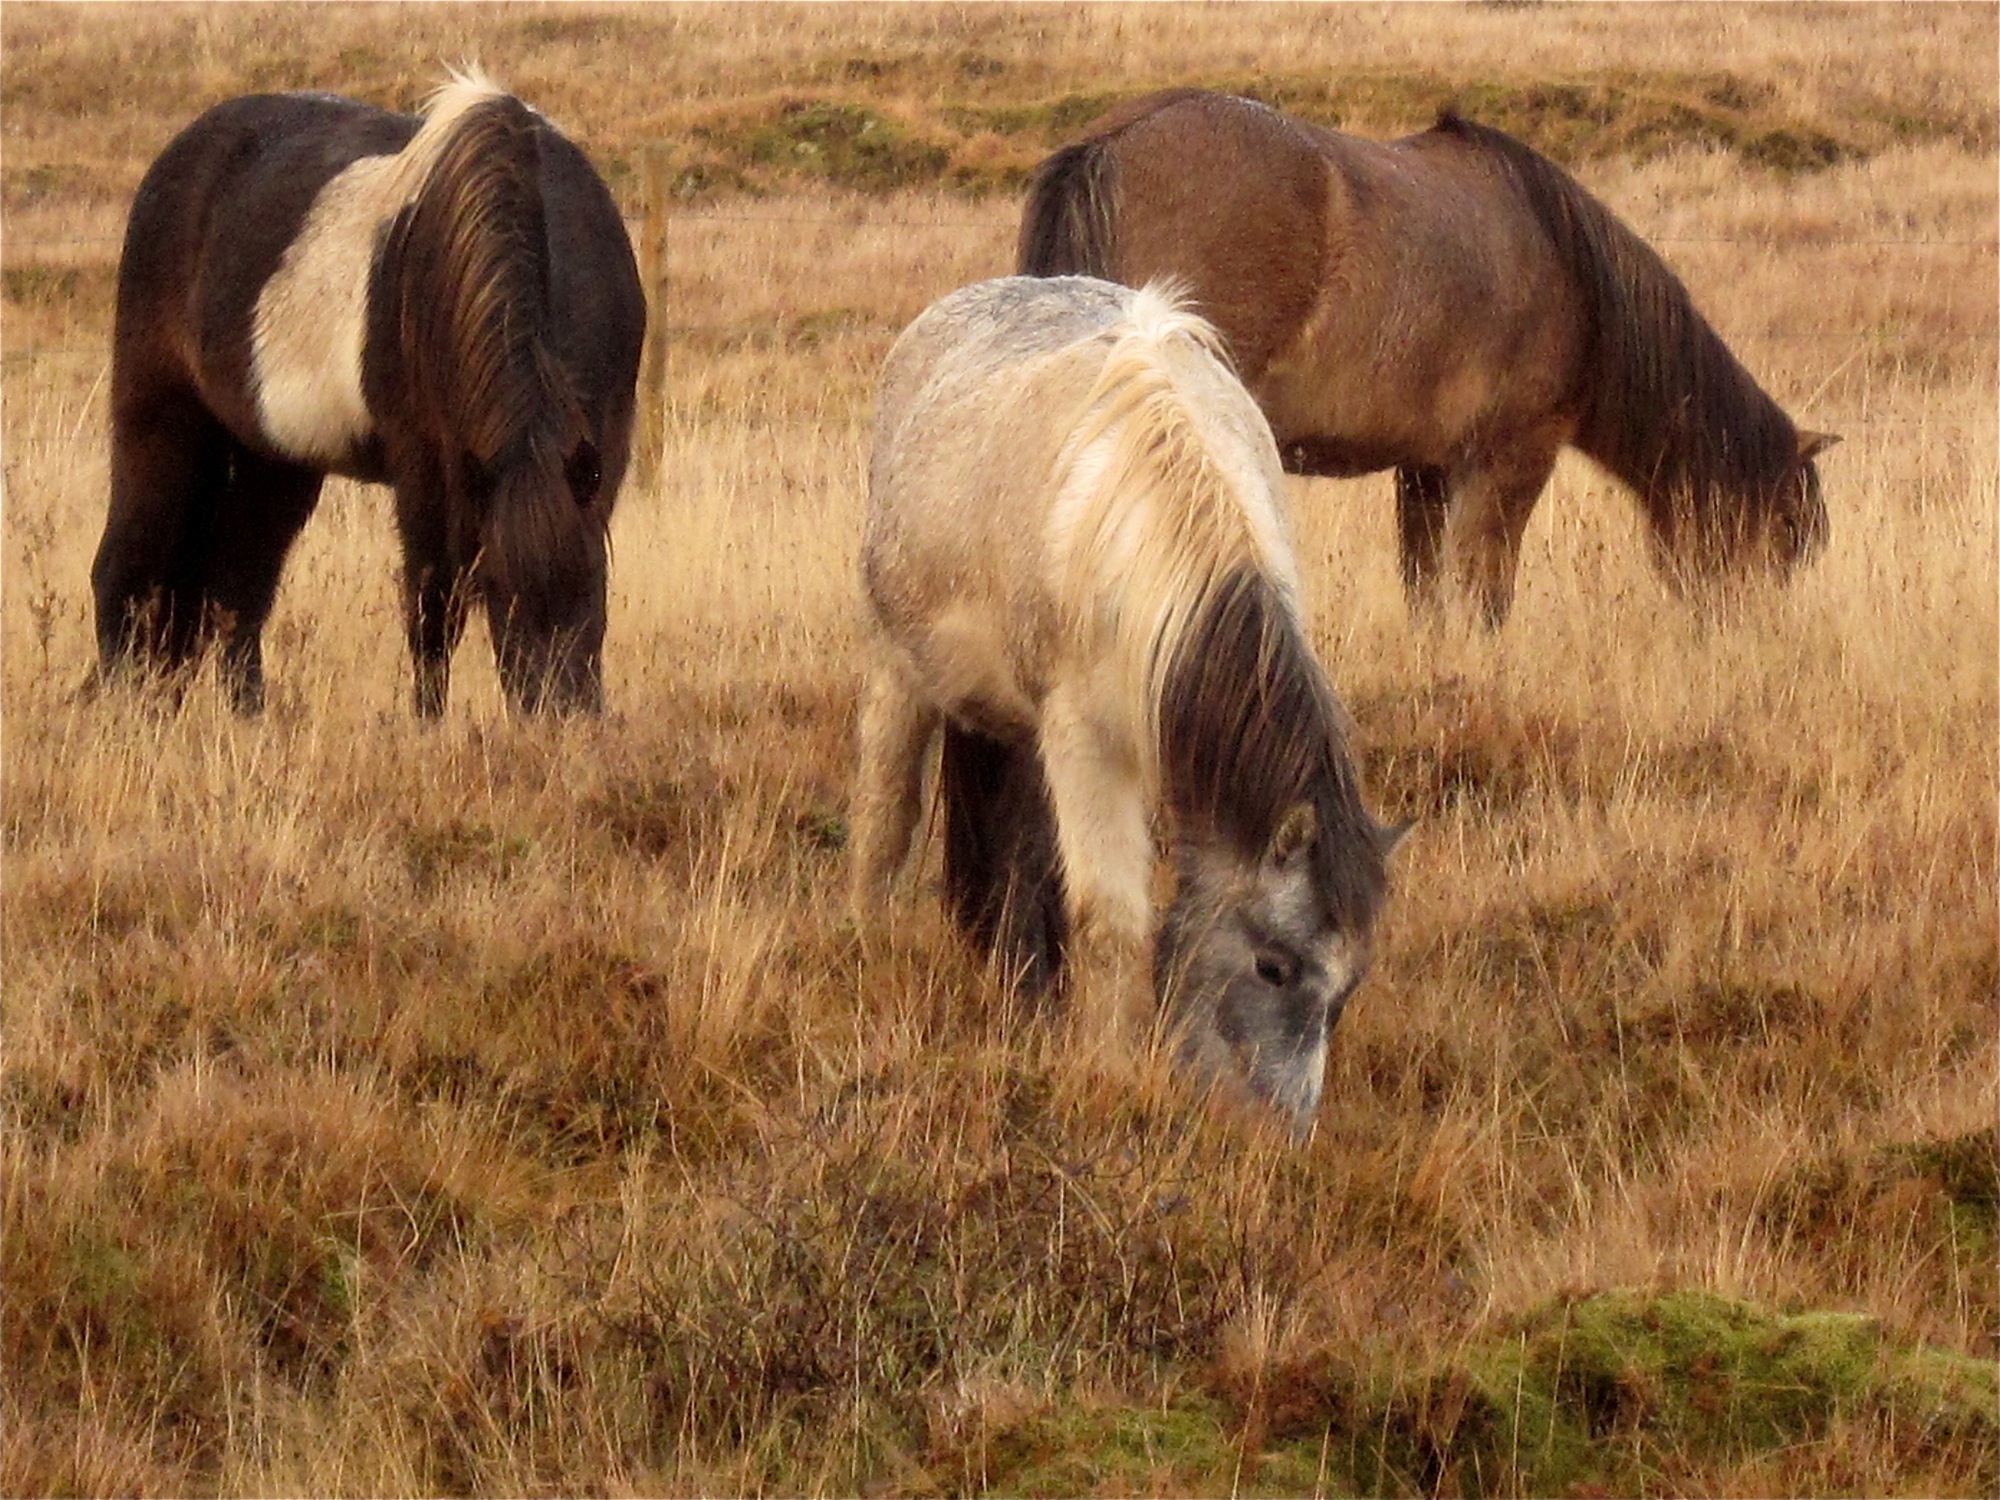
grass, meadow, prairie, adventure, wildlife, horn, herd, pasture, grazing, mammal, iceland, fauna, savanna, plain, grassland, vertebrate, mare, safari, ecosystem, skinnhufa, steppe, cattle like mammal, horse like mammal, mustang horse